Kākāpō

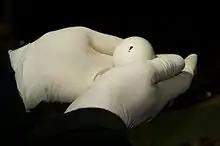
Hatching kākāpō egg

Kākāpō are the only flightless bird that has a lek breeding system. Males loosely gather in an arena and compete with each other to attract females. Females listen to the males as they display, or "lek". They choose a mate based on the quality of his display; they are not pursued by the males in any overt way. No pair bond is formed; males and females meet only to mate.